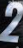
Number: 2